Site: brandenburg
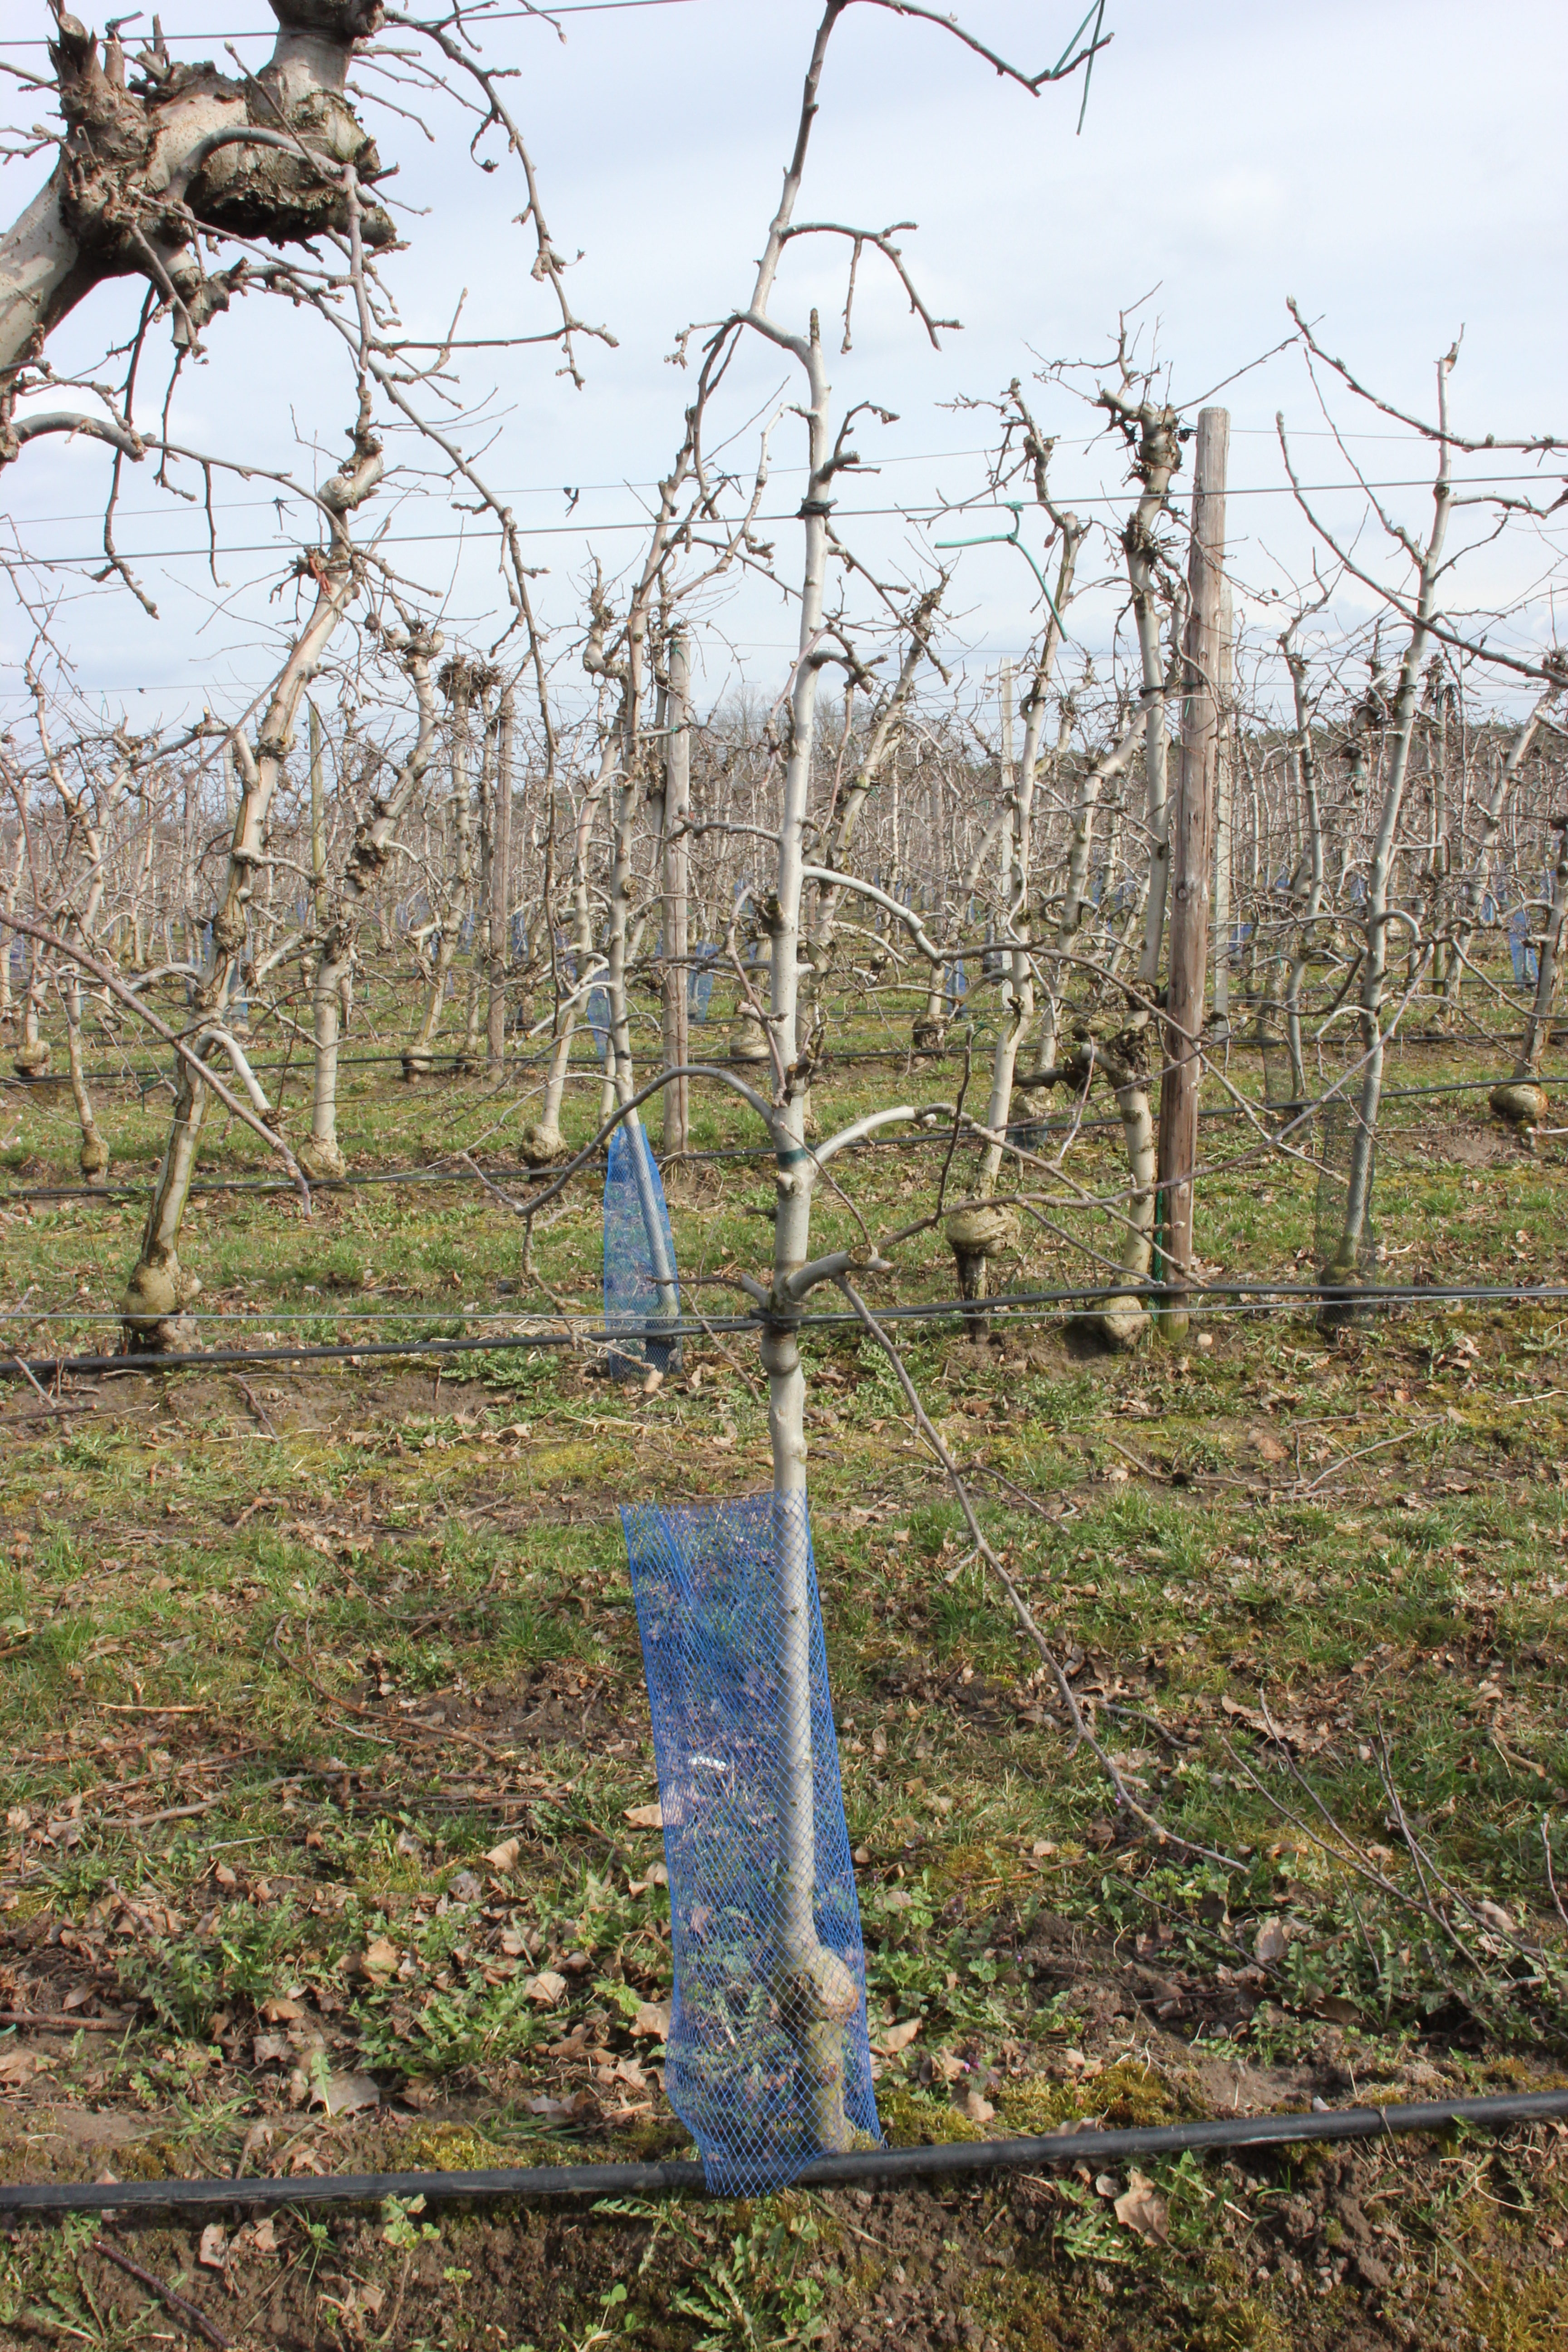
Growth stage (BBCH 01): Bud development